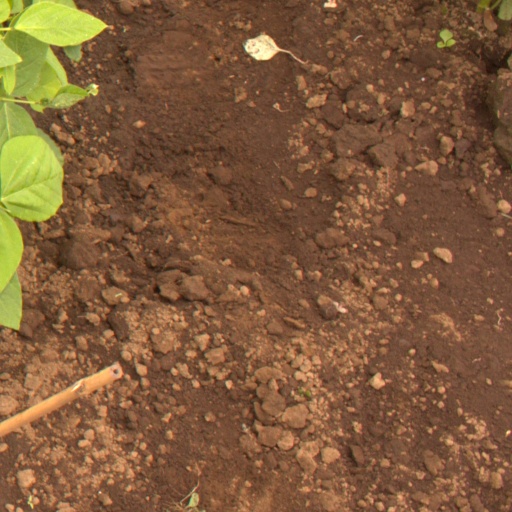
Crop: soybean